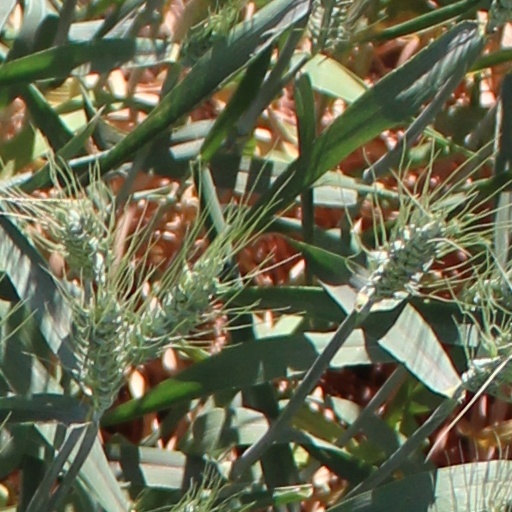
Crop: wheat